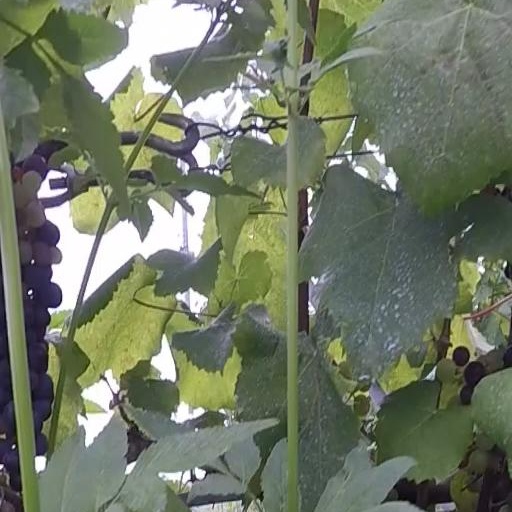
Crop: grape